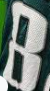
Number: 8